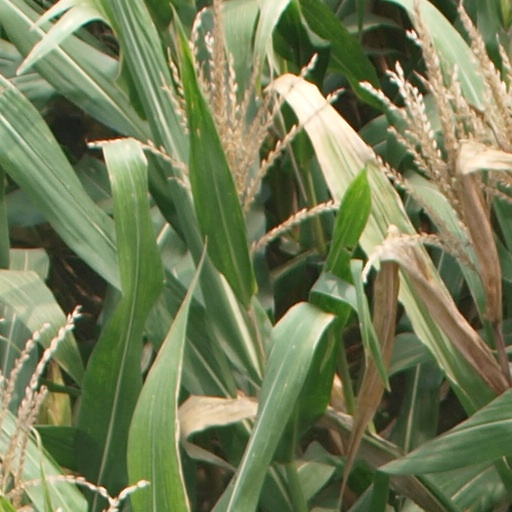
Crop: maize; corn